Rue de la Bourse

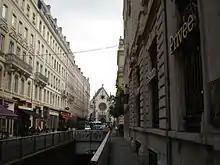
Part of the street which overlooks the Sanctuaire Saint-Bonaventure

The Rue de la Bourse is a street located mainly in the 2nd arrondissement of Lyon, and also in the 1st arrondissement. It starts on the Place des Cordeliers, in the 2nd arrondissement, in front of the Église Saint-Bonaventure, and ends at right angles to the Rue du Bât-d'Argent, beyond which it is extended by the Rue du Garet.